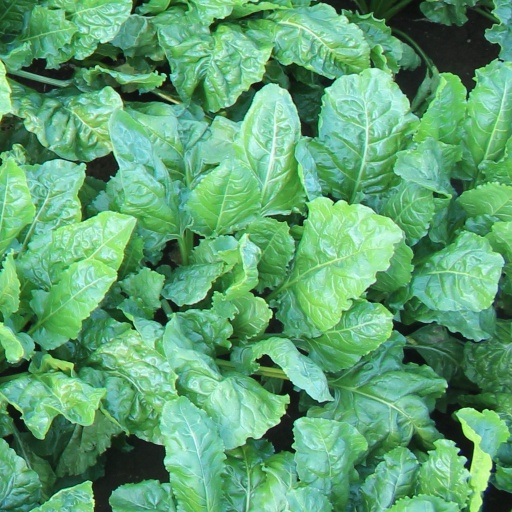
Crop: sugar beet